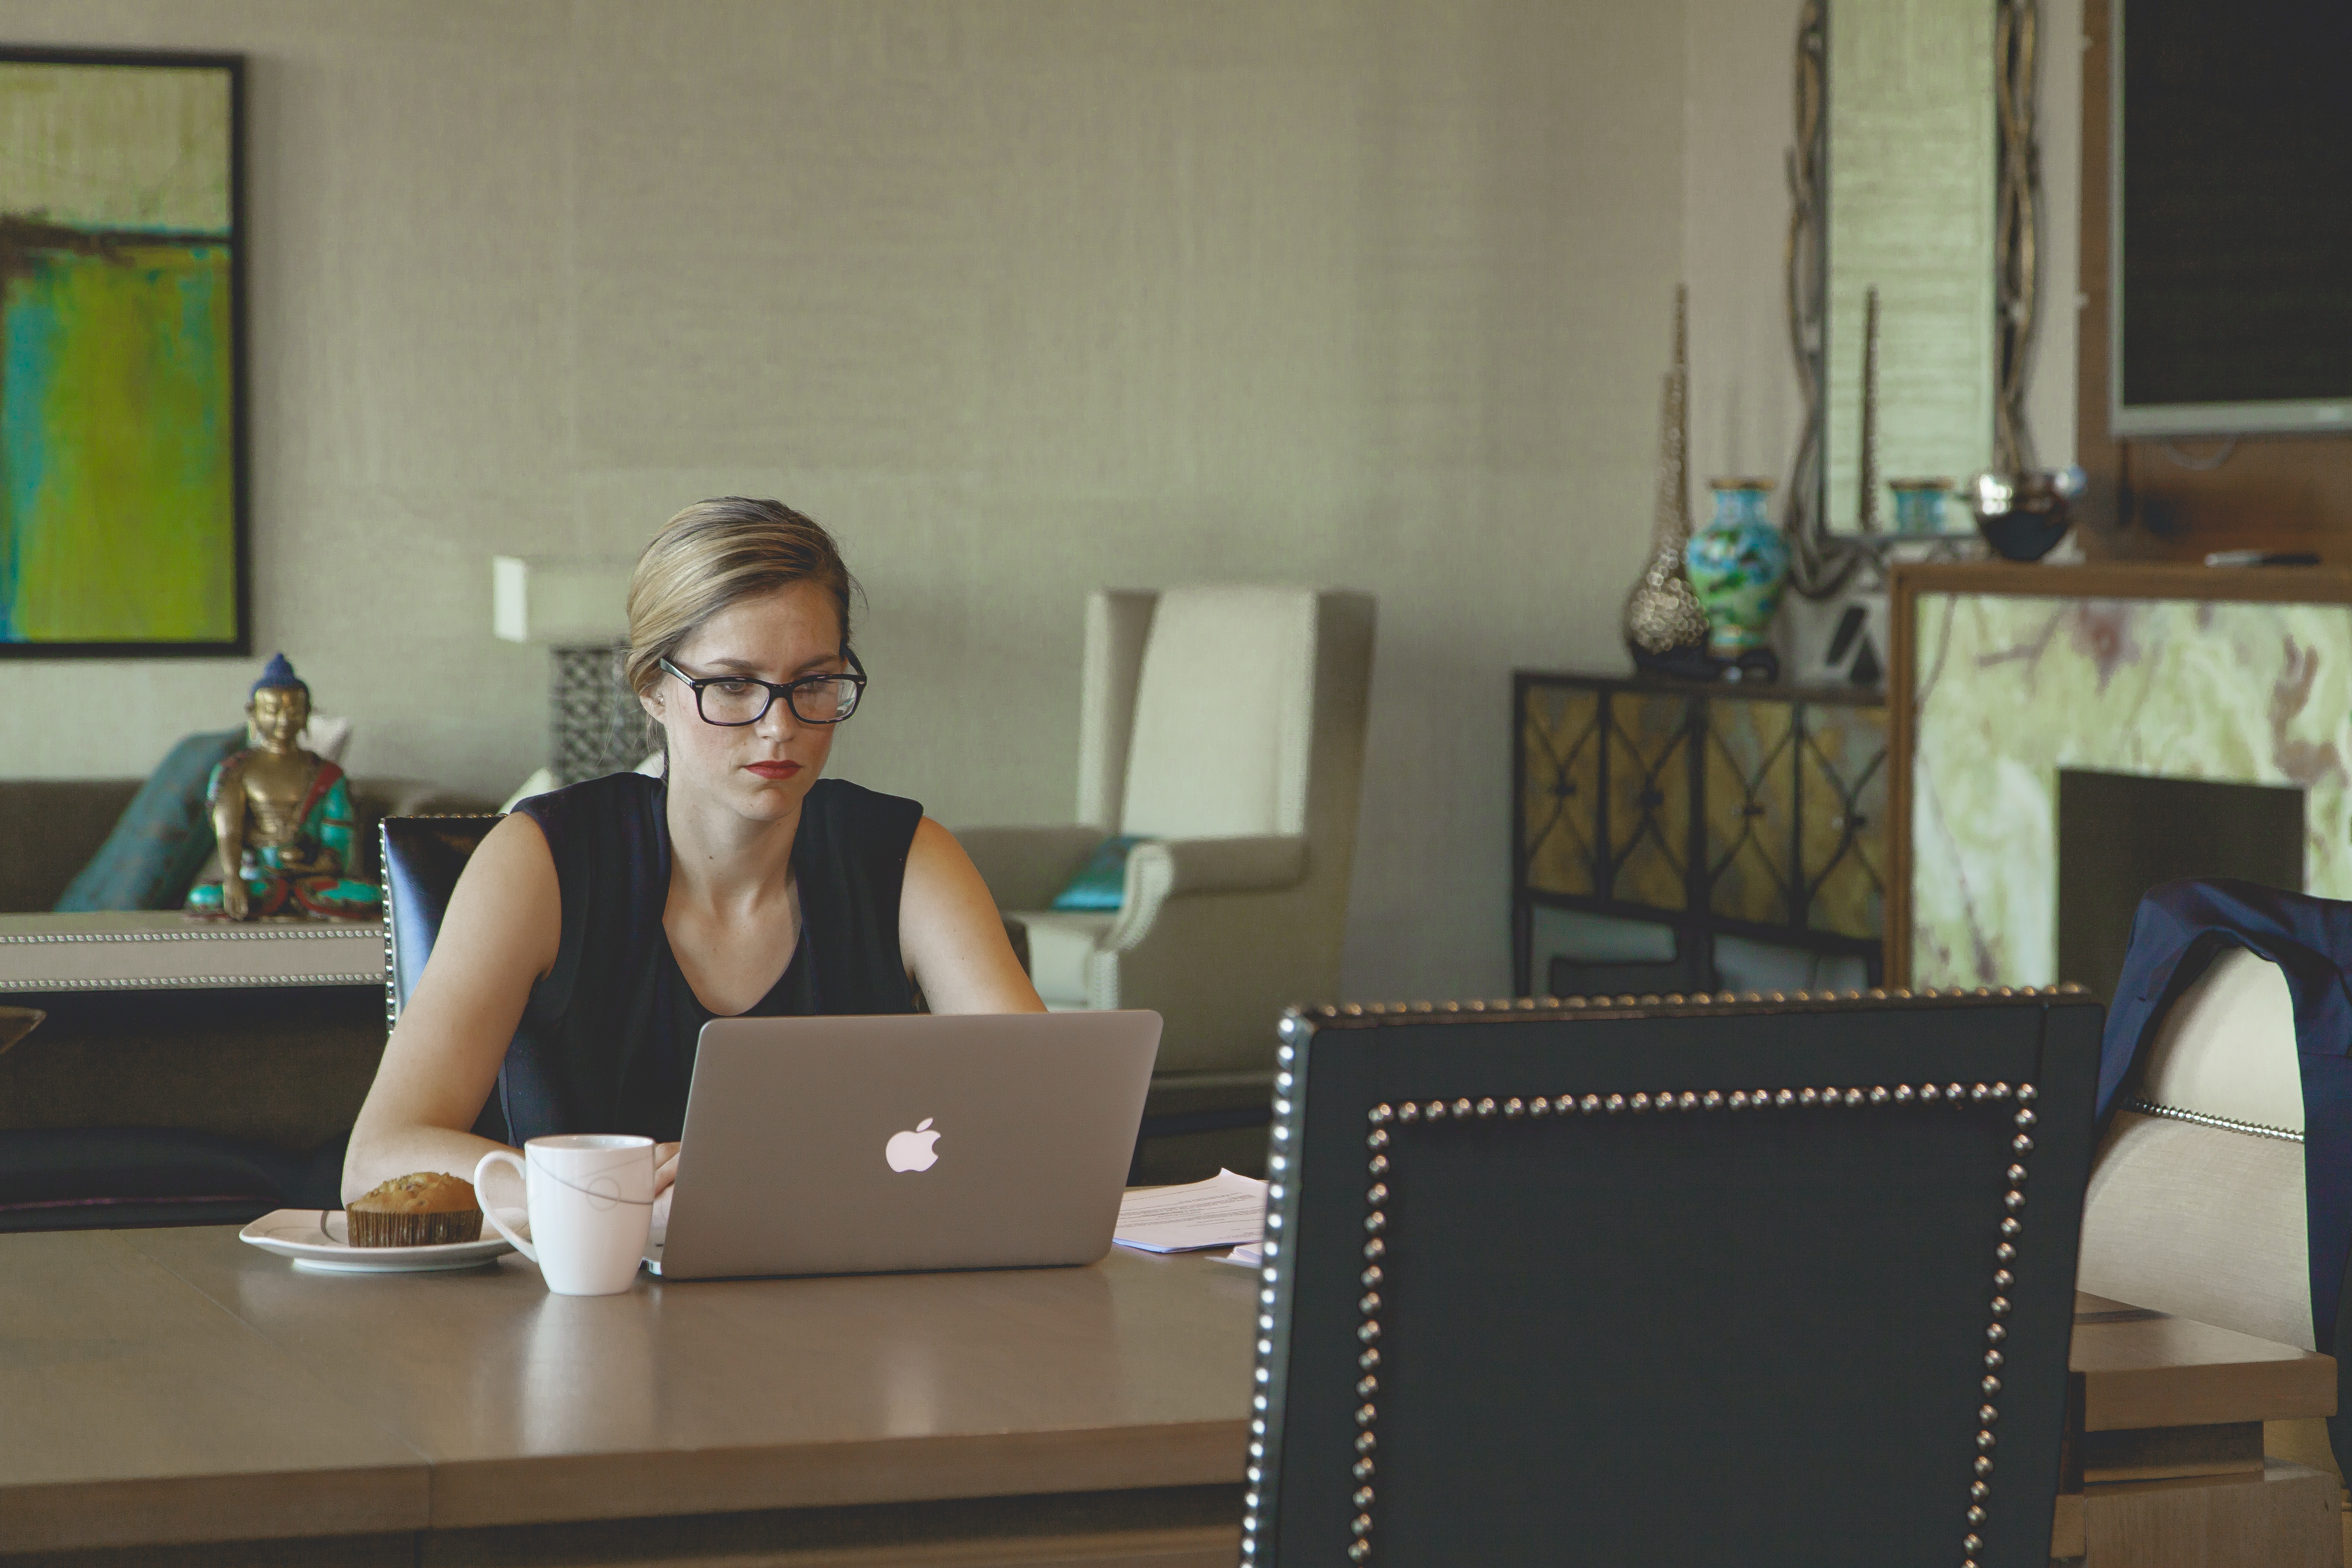
laptop, desk, computer, writing, apple, table, person, coffee, girl, woman, technology, white, home, female, internet, young, sitting, living room, professional, business, room, lifestyle, breakfast, modern, conversation, classroom, caucasian, worker, luxury, design, happy, learning, job, casual, attractive, adult, using, computer technology, business woman, working people, woman business, young business people, confident woman, business professional, working woman, how it works, woman at computer, woman on computer, person on computer, using computer, how to, woman computer, work at home, working from home, woman on laptop, professional woman, successful woman